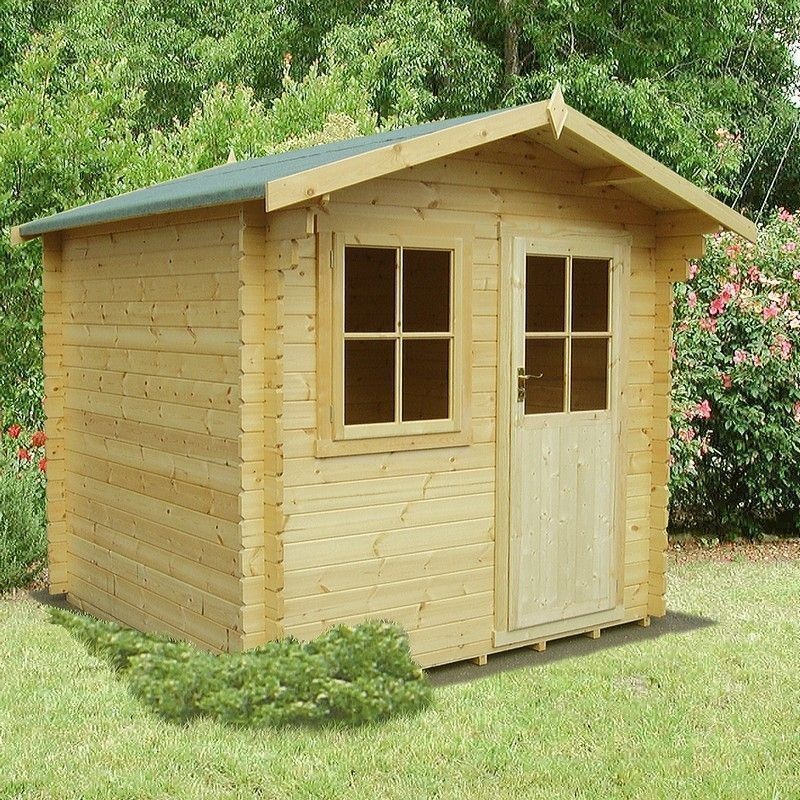
Shire Herewood 11' 9" x 9' 9" Apex Log Cabin - Premium 28mm Cladding Tongue & Groove
This log cabin is perfect for those who appreciate high quality and durability. A log cabin is a garden building with many uses. With it’s cosy and pleasant appearance, it gives you a space to chill out in the garden with a cup of tea and a book. Alternatively, it can be used as storage space for your garden tools, gardening equipment or garden furniture. The extra large size means you'll have plenty of space for years to come. Perfect for those who want to step up their gardening game to the next level. Built to last from timber for a classic look and feel, this product comes in a stylish neutral colour scheme, which will look pleasant in your garden. The traditional rectangular shape makes the structure easy to construct and maintain. The apex roof will distribute precipitation evenly and provide headroom in the central walkway. The tongue & groove cladding will provide strong support for the structure of the building and resist the elements. This building comes untreated, giving you the choice of protection. and the 28mm cladding contributes to the building's strength and durability. This building has 1 window to provide natural light and visibility. This product is part of the Herewood collection. This log cabin comes with easy-to-follow self-assembly instructions for quick and simple construction. This product is proudly made in Great Britain, ensuring you get the best workmanship from the highest quality materials. Made with timber certified sustainable by the Forest Stewardship Council, you are supporting the growth of responsible forest management worldwide by buying this building. This building comes with a 1 year plus conditional 10-year anti rot guarantee provided it is maintained according to the manufacturer's instructions. Please note - size 11' 9" x 9' 9" is approximate and based on a bird's eye view of the structure, including the roof. Product Specifications: External Ridge Height (cm): 240 External Width (cm): 359 External Depth (cm): 299 Material: Timber Colour: Neutral Building Shape: Rectangular Roof Style: Apex Cladding Style: Tongue & Groove Cladding Depth: 28mm Number of Windows: 1 Building FSC Certified: Yes Building Installation Available: Yes Shire established in 1945 manufacture using modern and well equipped with the very latest computer enhanced machinery in the United Kingdom at two sites, in Cambridgeshire and Lincolnshire. The timber is taken into the in-house planing mill for processing and then forwarded to either the joinery mill or automated component lines before arriving in various assembly areas. Uniquely Shire control all aspects of the manufacturing process and are therefore able to control the quality of materials, components and finished products at each stage. Offering the most comprehensive range of quality wooden products in the UK and have been producing budget through to high quality garden buildings in their own factories for over 85 years. They offer an inspirational range of products for the garden, bringing the latest style and robust quality direct to your home. Shire have never compromised on quality so you can buy with confidence from a much loved and trusted brand that takes pride in the products they produce. This product is delivered directly by our approved supplier on a standard delivery service with the utmost care. Deliveries are scheduled once your order has been placed and are to the kerbside or driveway if easily accessible. The customer must be present for delivery. Please note, if you also order products that are not Shire branded they may arrive on a different day due to the products be sent from a different warehouse and courier. Delivery Restrictions We are unfortunately unable to accept orders for being with the following post codes: AB, BT, CF, DD, DG, DT6-DT8, EH, EX, FK, G1-G9, GY, HS, IM, IV, JE, KA, KW, KY, LD, LL, ML, PA, PH, PL, PO30-PO41, SA, TA, TD, TQ, TR & ZE.
Brand: Shire
Category: Home & Garden > Lawn & Garden > Outdoor Living > Outdoor Structures > Garden Bridges